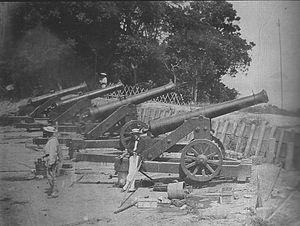
La bataille navale de Shimonoseki est un combat peu connu, livré le 16 juillet 1863 par le navire de guerre américain USS Wyoming, contre la flotte du puissant seigneur féodal japonais ou daimyō Mōri Takachika du clan Chōshū basé à Shimonoseki, au Japon. C'est le prélude aux sévères bombardements de Shimonoseki par une flotte occidentale en septembre 1864. Cet événement s'inscrit dans la période troublée de la fin du shogunat Tokugawa, et dans celle de la difficile ouverture du Japon au monde extérieur.